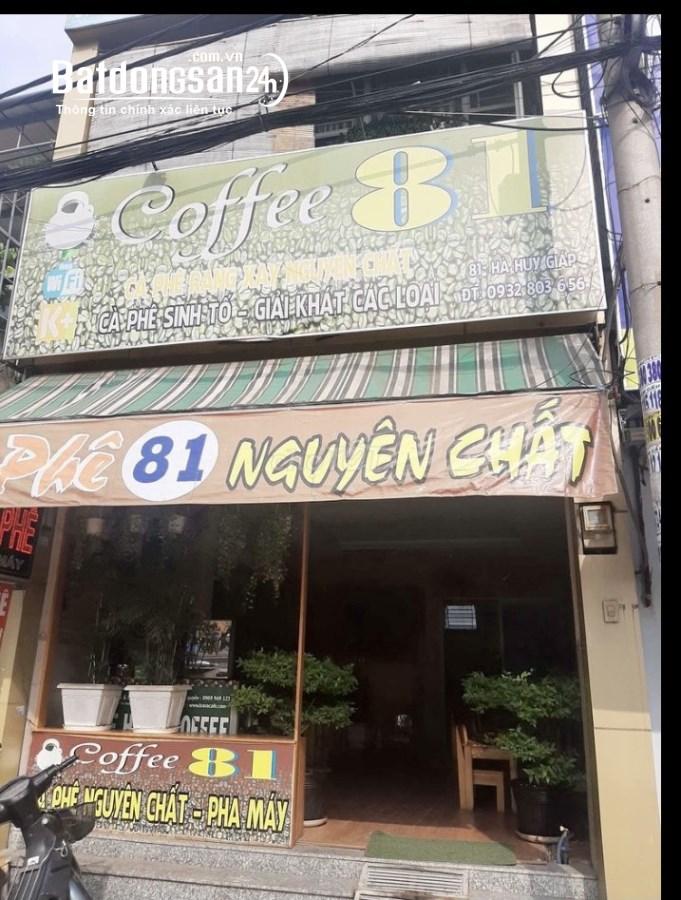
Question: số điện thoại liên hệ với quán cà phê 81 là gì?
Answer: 0932803656